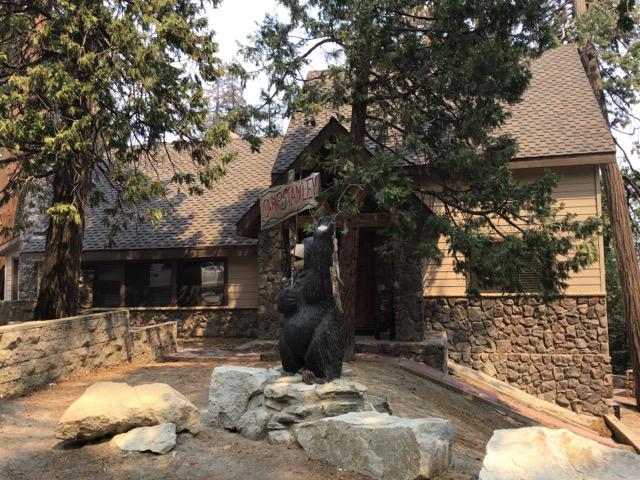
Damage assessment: no_damage